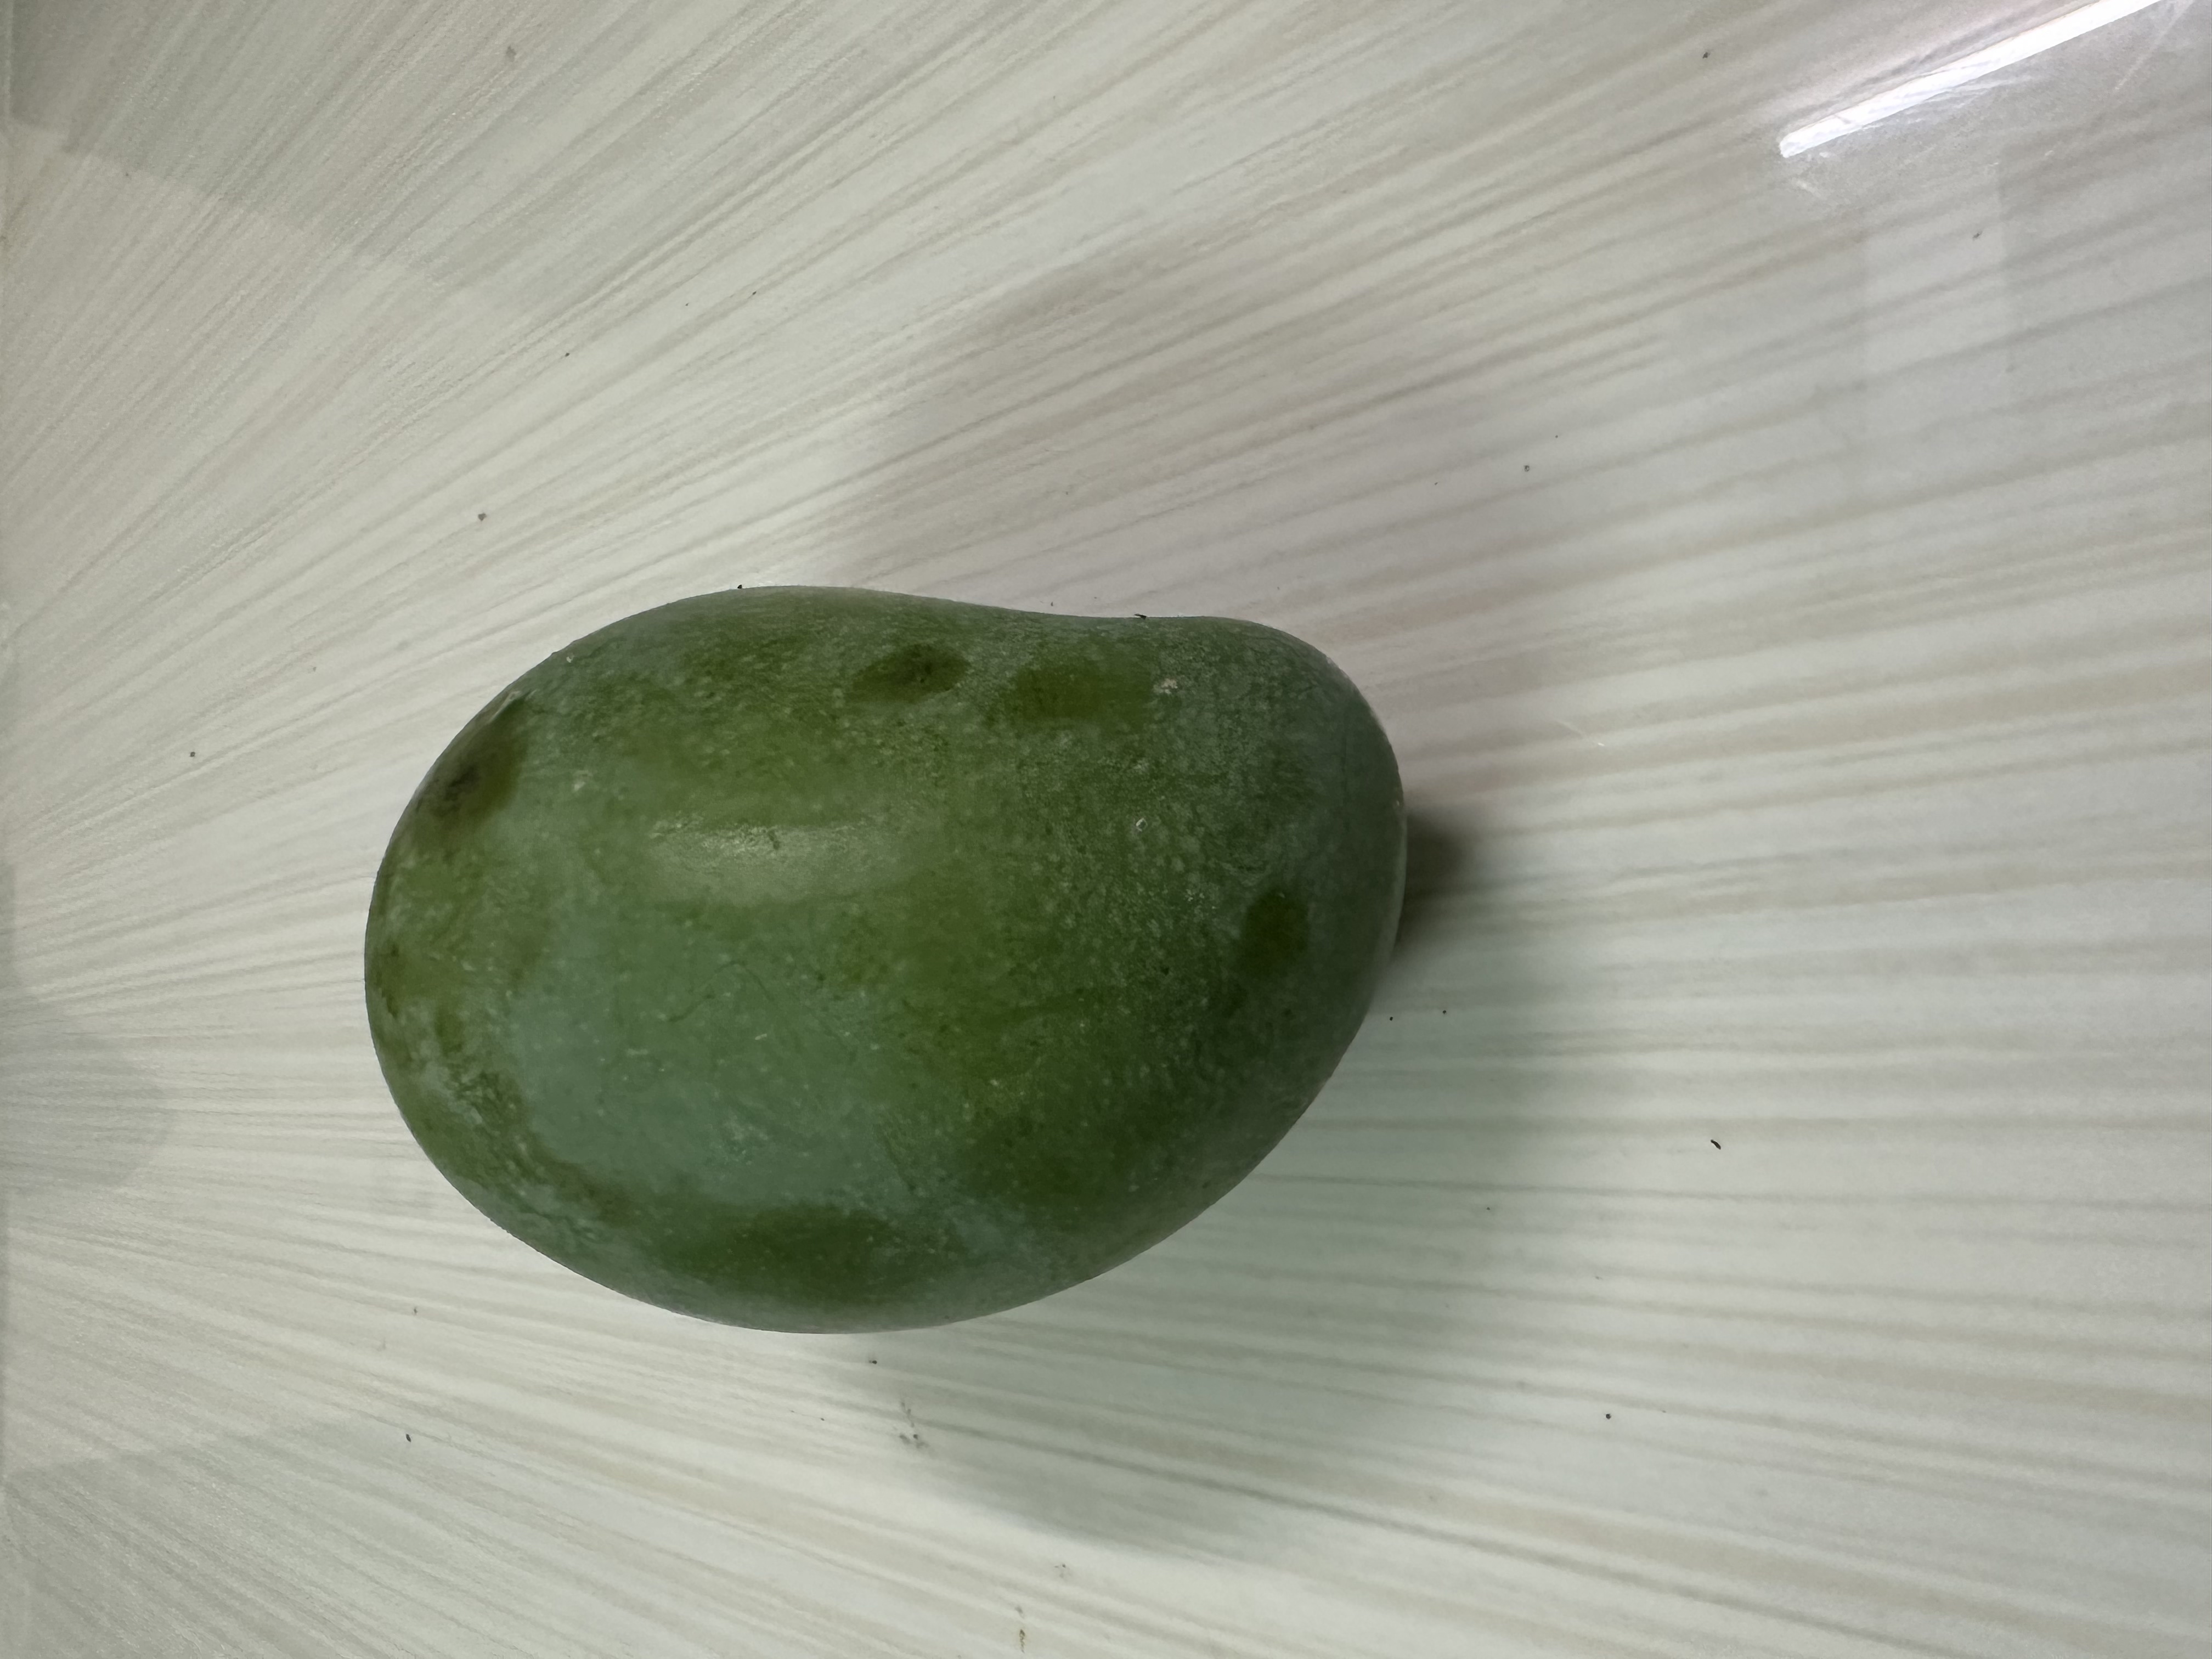
Mango variety: Amrapali